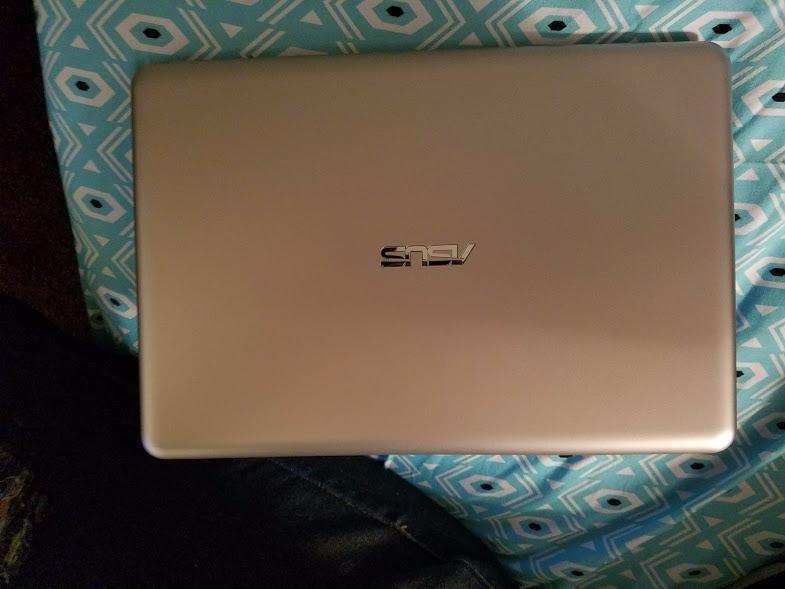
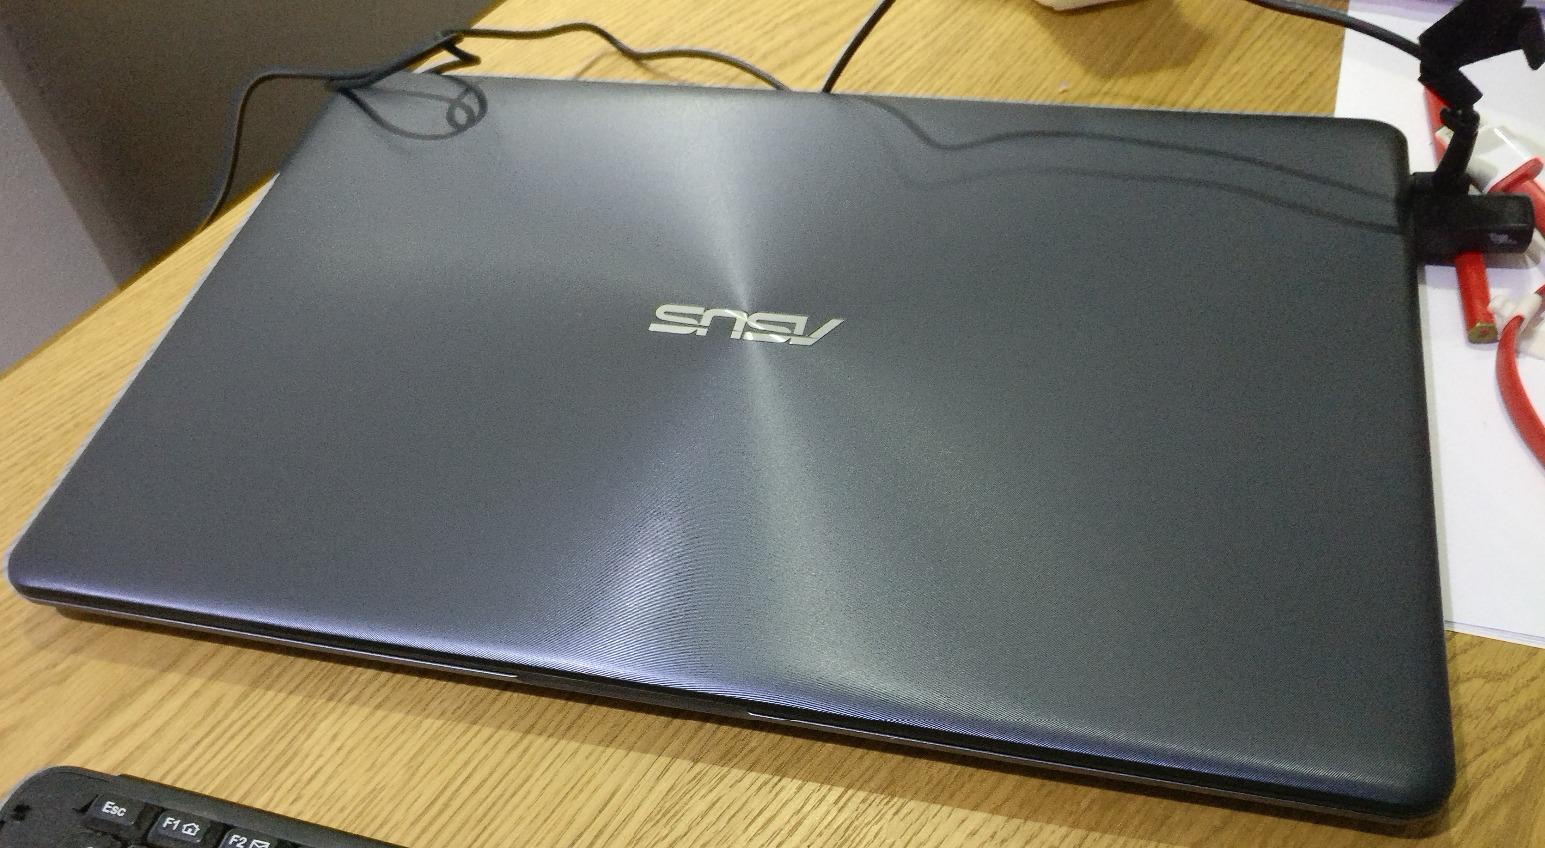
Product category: laptop
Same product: no